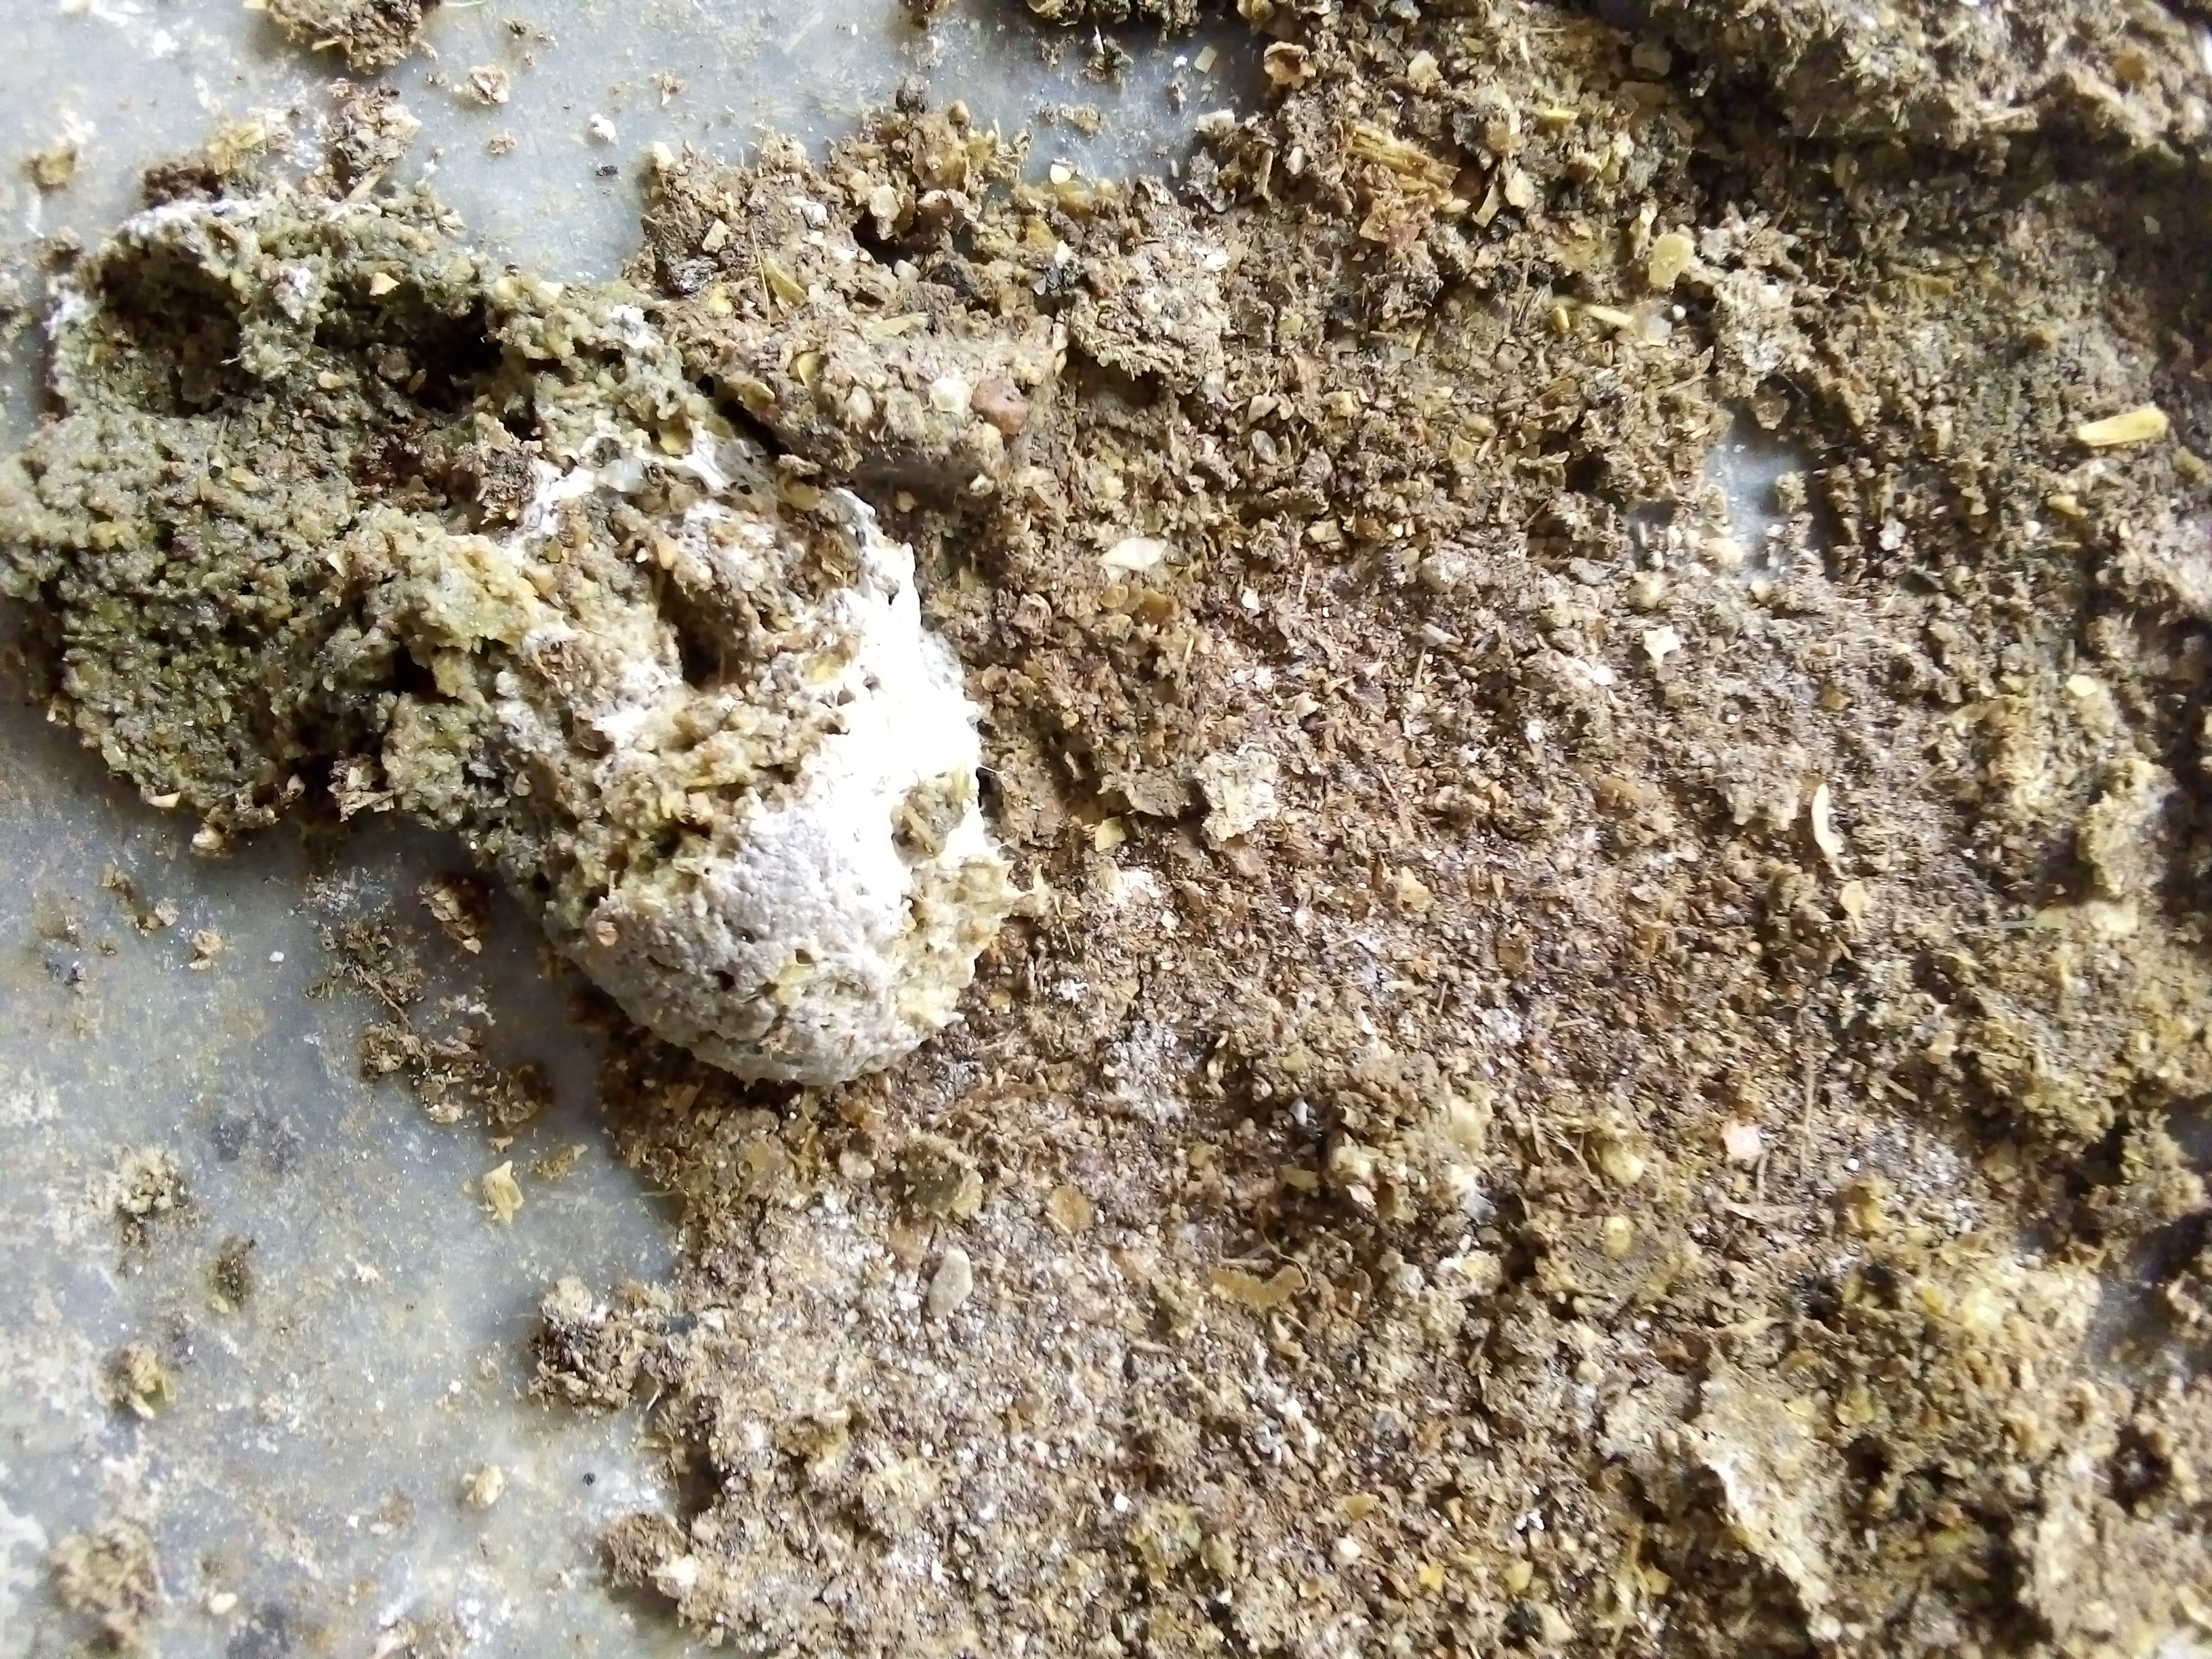
PCR-confirmed diagnosis: Salmonella